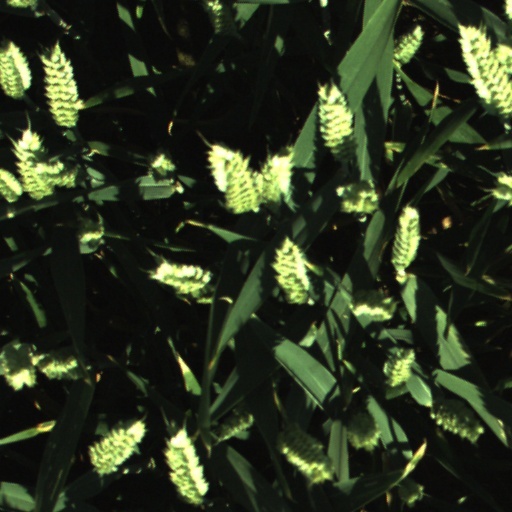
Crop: wheat